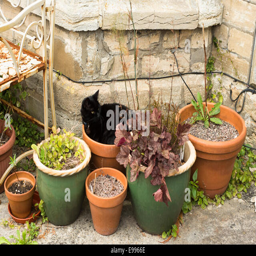
female , domestic black cat curled up in a flower pot